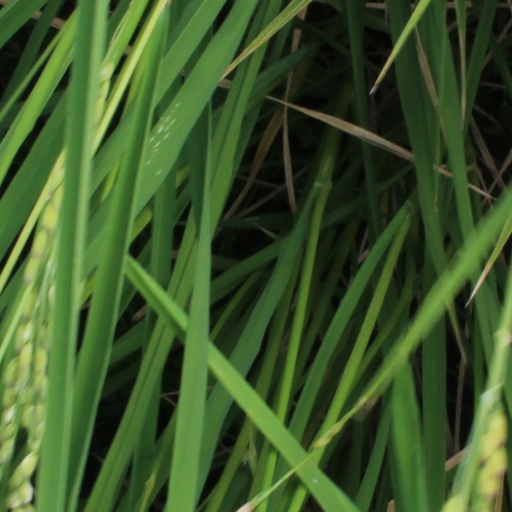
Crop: rice